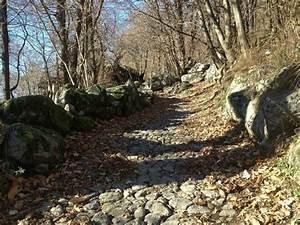
sheep